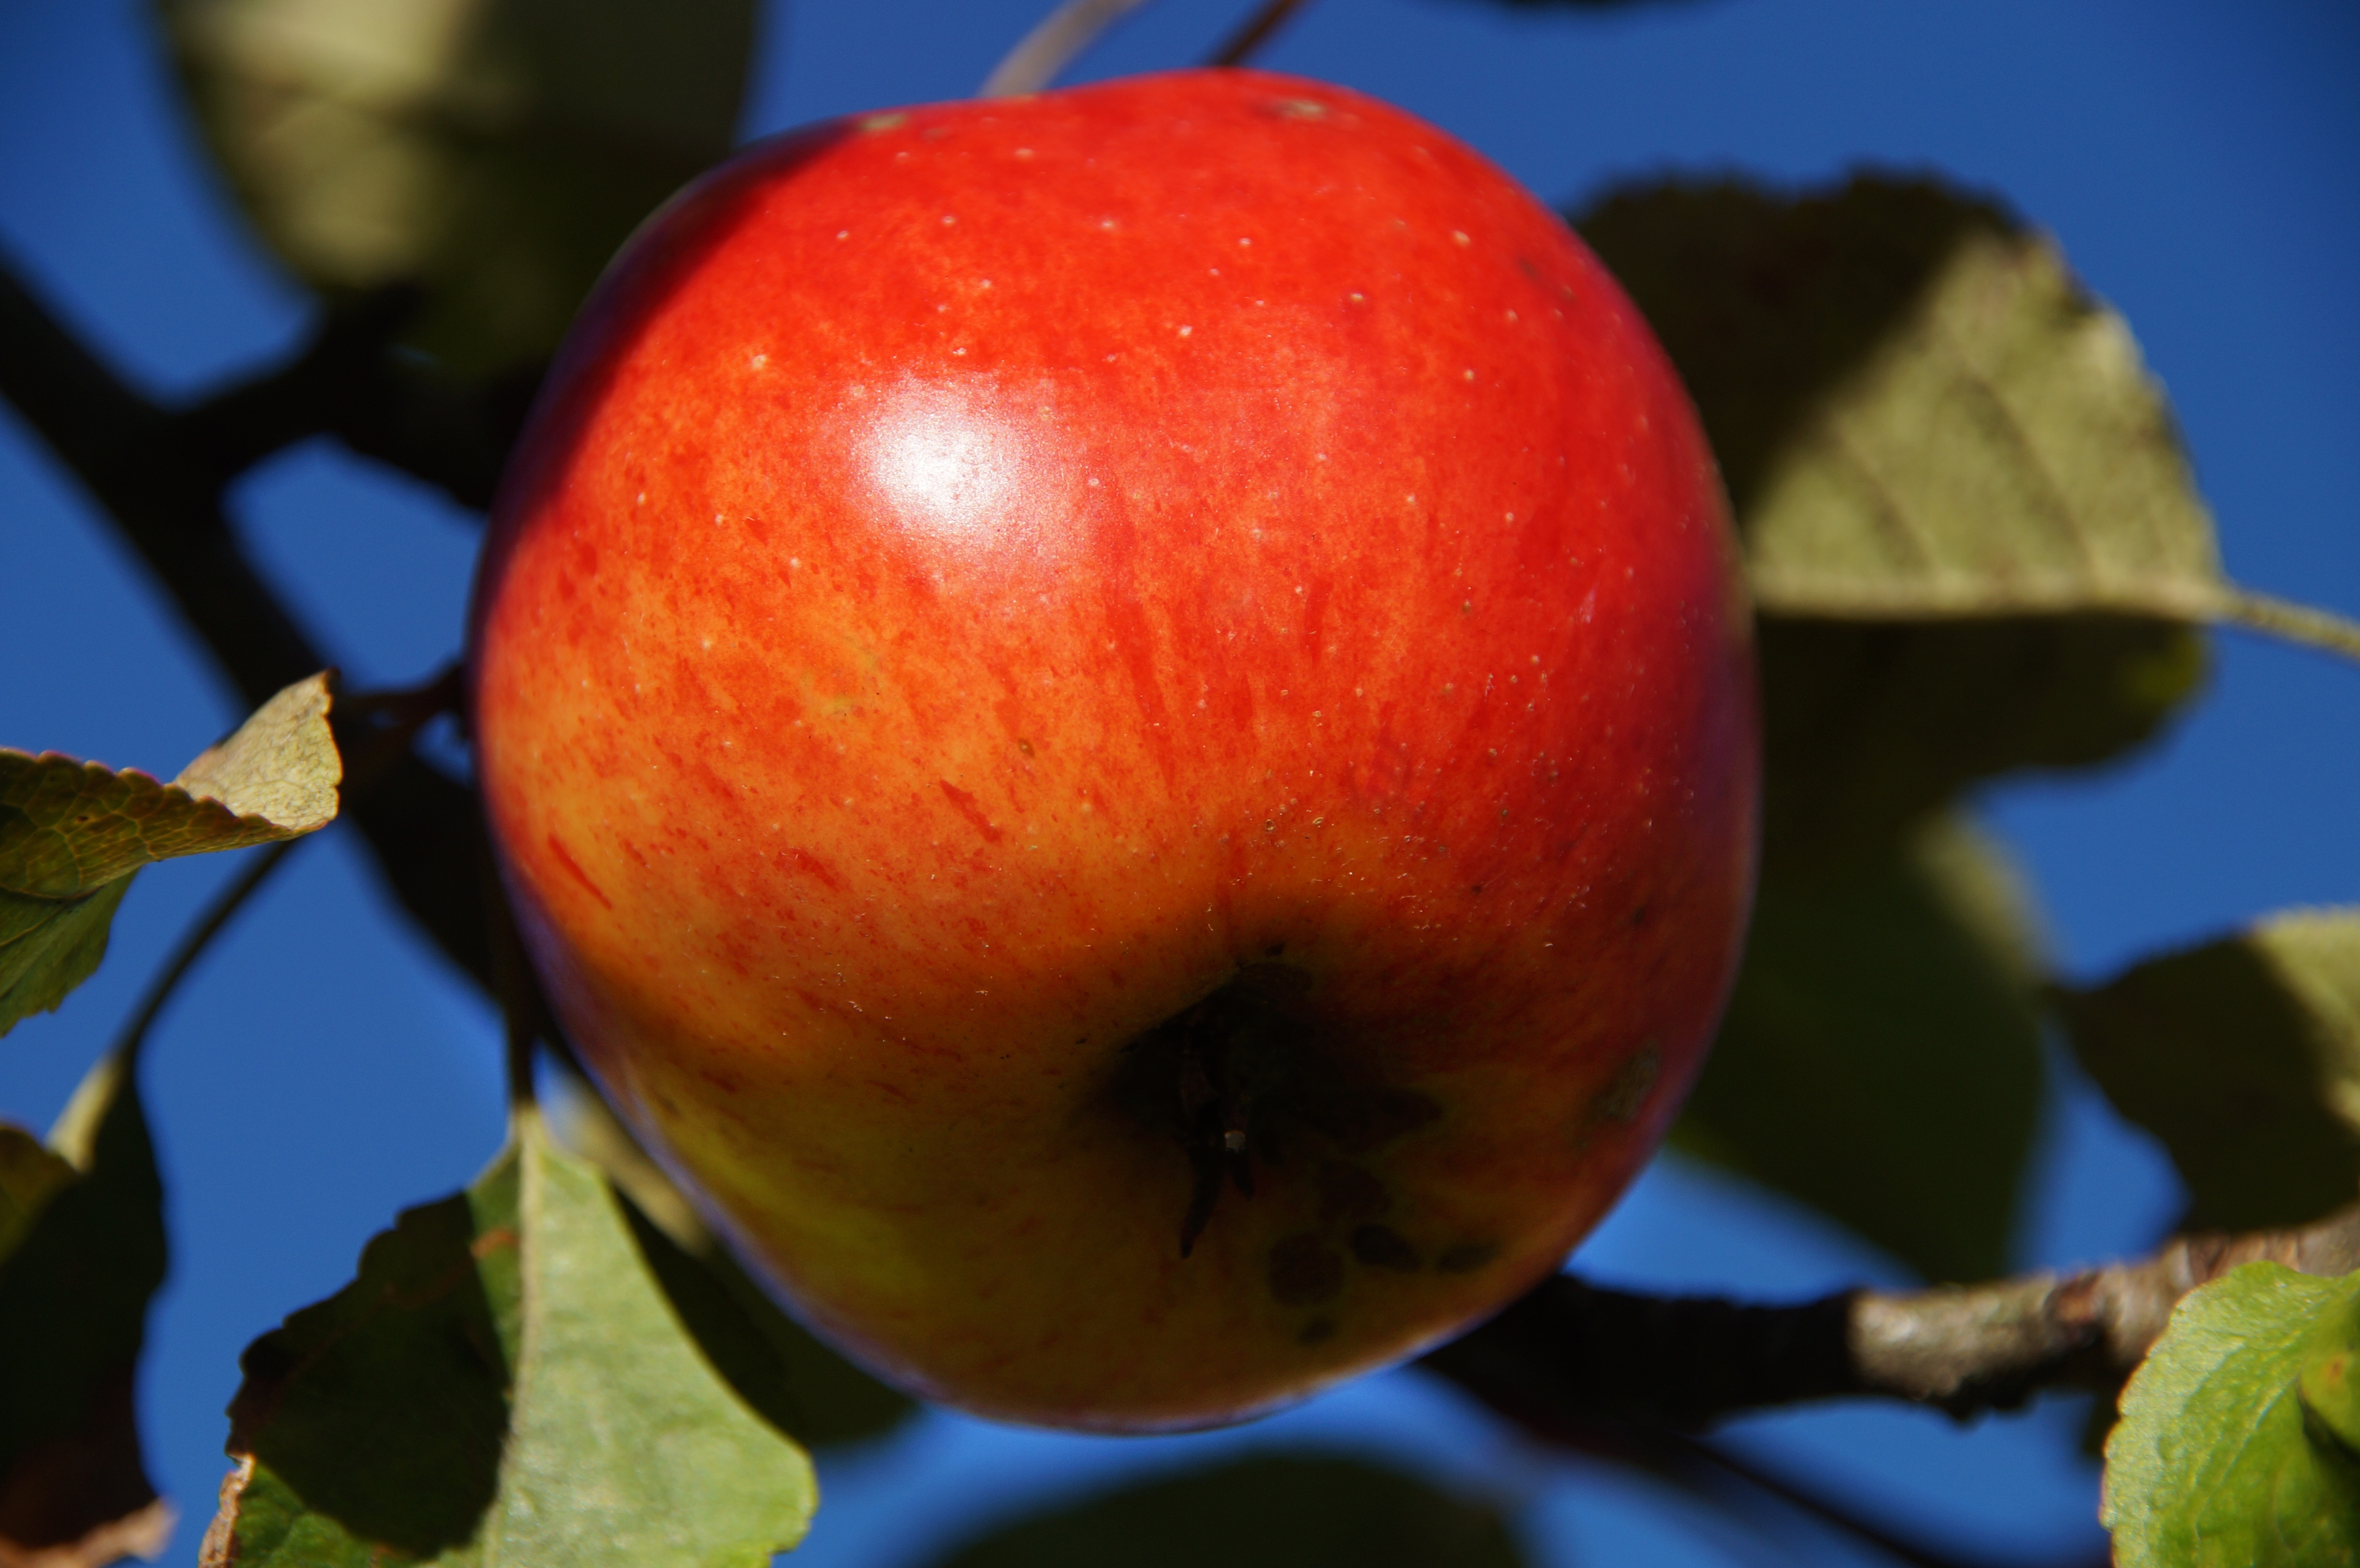
apple, branch, plant, fruit, flower, ripe, food, red, produce, autumn, healthy, close, eat, close up, red apple, shiny, late summer, frisch, apple tree, macro photography, flowering plant, rose family, land plant, rose order